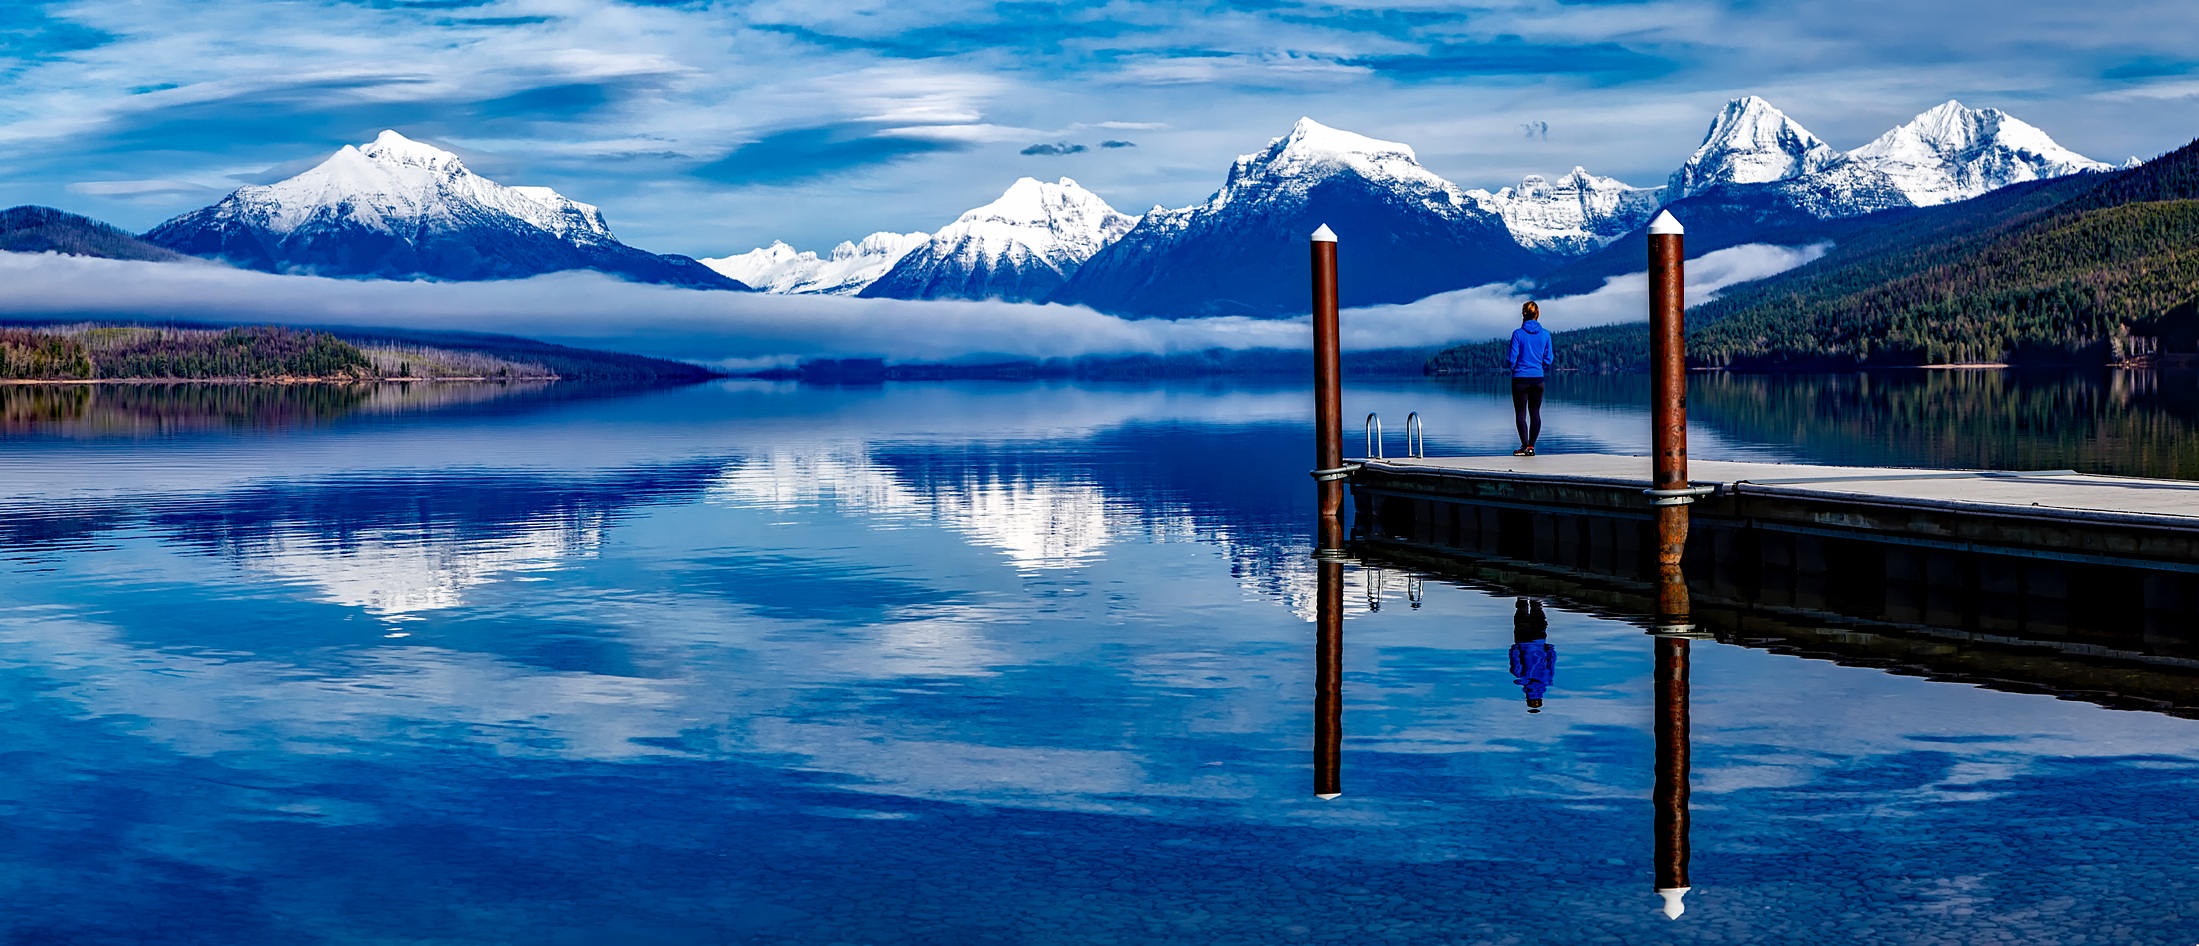
landscape, water, nature, wilderness, mountain, snow, sky, woman, lake, pier, mountain range, country, panorama, vacation, rural, reflection, scenic, holiday, fjord, lady, tourism, outdoors, hdr, clouds, mountains, alps, reflections, loch, montana, glacier national park, lake mcdonald, destinations, mountainous landforms